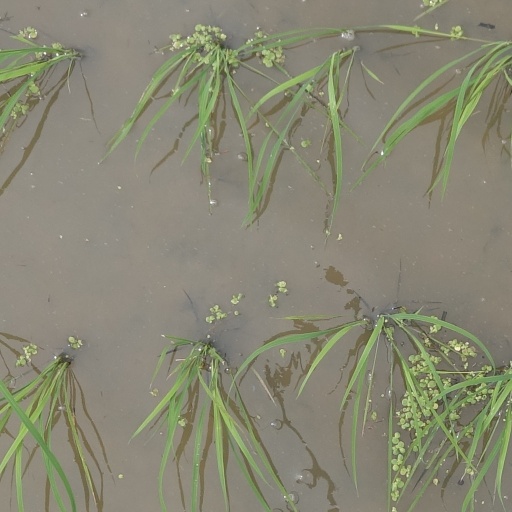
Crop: rice